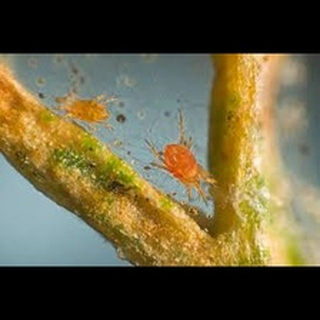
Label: wheat_mite